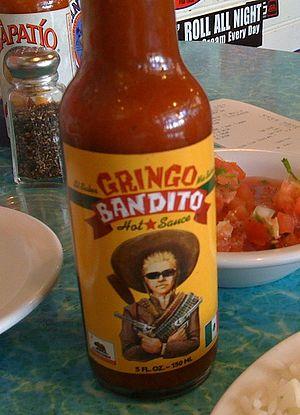
Bryan Keith Holland, né le 29 décembre 1965 à Garden Grove en Californie, plus connu sous son nom de scène Dexter Holland, est le chanteur et guitariste du groupe punk The Offspring depuis ses débuts.